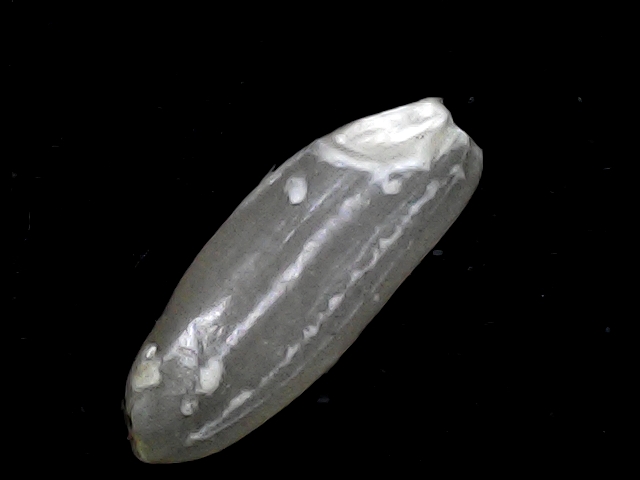
Rice variety: BD51